Daniel Tinayre

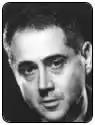

Daniel Tinayre (14 September 1910 – 24 October 1994) was a French-born Argentine film director, screenwriter and film producer notable for his work during the classical era of Argentine cinema (1930s–1950s) and the 1960s.